Daniel Vrooman

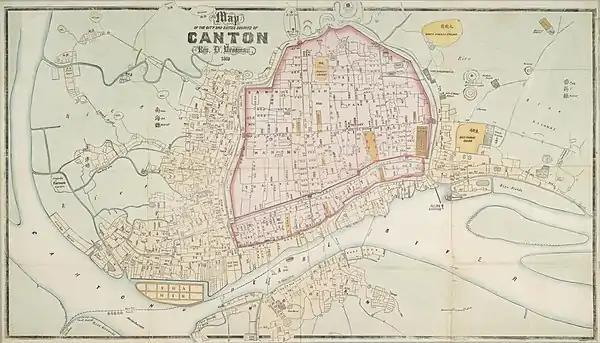
Daniel Vrooman's 1860 map of Guangzhou ("Canton")

Daniel Vrooman (1818–1895) was an American missionary, diplomat, and cartographer.